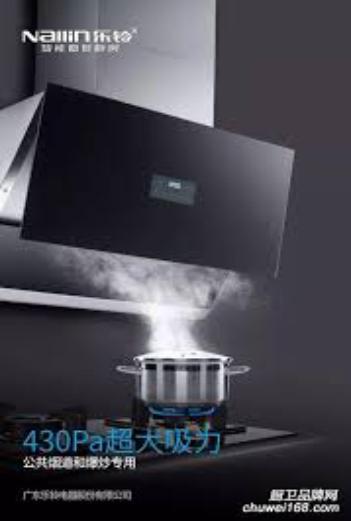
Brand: nallin
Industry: Necessities